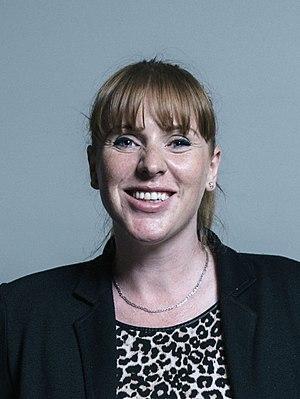
Cette liste présente les 650 membres de la 56ᵉ législature de la Chambre des communes du Royaume-Uni au moment de leur élection le 7 mai 2015 lors des élections générales britanniques de 2015. Elle présente les élus par circonscriptions.